Lima

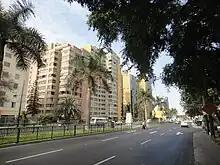
Javier Prado Avenue, San Isidro District

Lima is considered a "young" city. According to INEI, by mid 2014 the age distribution in Lima was: 24.3% between 0 and 14, 27.2% between 15 and 29, 22.5% between 30 and 44, 15.4% between 45 and 59 and 10.6% above 60.